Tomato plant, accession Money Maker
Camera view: tilt-top (135 deg); turntable rotation: 150 degrees
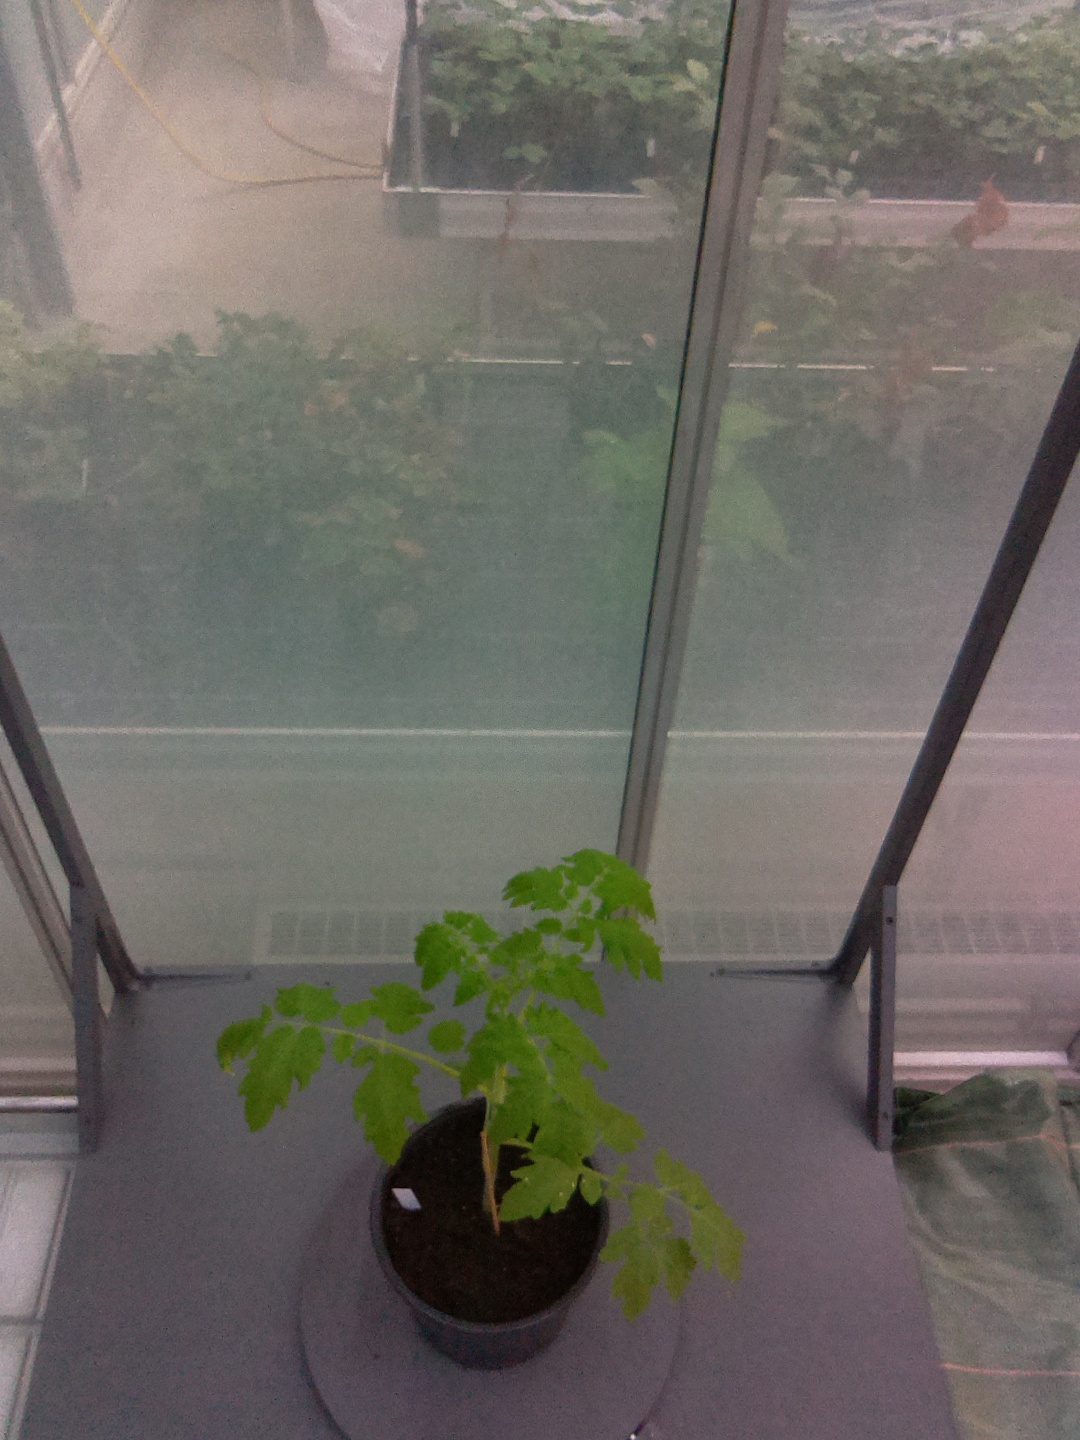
BBCH growth stage 13: 6 of true leaves visible